Matt Hardy

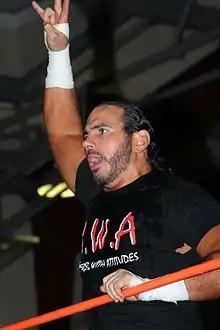
Hardy performing one of his signature poses in 2016

On July 24, 2014, Hardy returned to TNA and reunited with Jeff to reform The Hardys for the third time. At the "Destination X" episode of "Impact Wrestling", The Hardys were defeated by The Wolves in a match for the TNA World Tag Team Championship. On the August 14 episode of "Impact Wrestling", Team 3D (formerly the Dudley Boyz) challenged The Hardys to a match, which Team 3D won. At the Hardcore Justice episode of "Impact Wrestling", The Hardys and Team 3D talked about a match involving themselves and The Wolves. When The Wolves were asked by the two teams, they agreed. Later that night, Kurt Angle announced all three teams would compete in a best of three series for the TNA World Tag Team Championship with the winners of the first match choosing the stipulation of the next one. The Hardys won the second match of the series on the September 10 episode of "Impact Wrestling" in a tables match and choose a ladder match for the third match of the series. The Hardys were unsuccessful in winning that match on the September 17 episode of "Impact Wrestling", as the Wolves won that match. The Wolves then went on to pick the final match of the series to be a Full Metal Mayhem match to take place on the October 8 episode of "Impact Wrestling". The Hardys were unsuccessful in that match as the Wolves won that match.